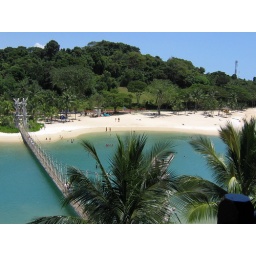
A lovely beach with sand and hill in the background and a long bridge across the sea.